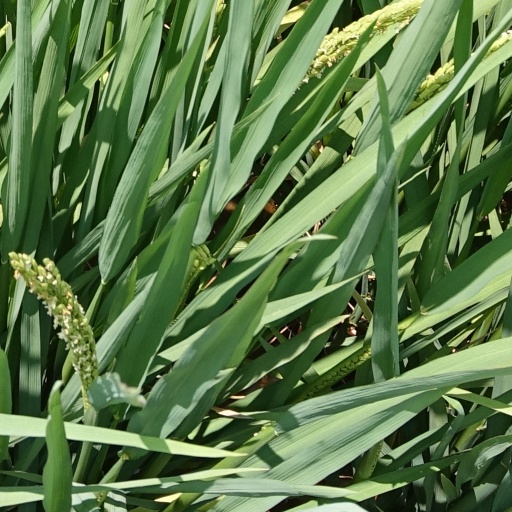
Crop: rice